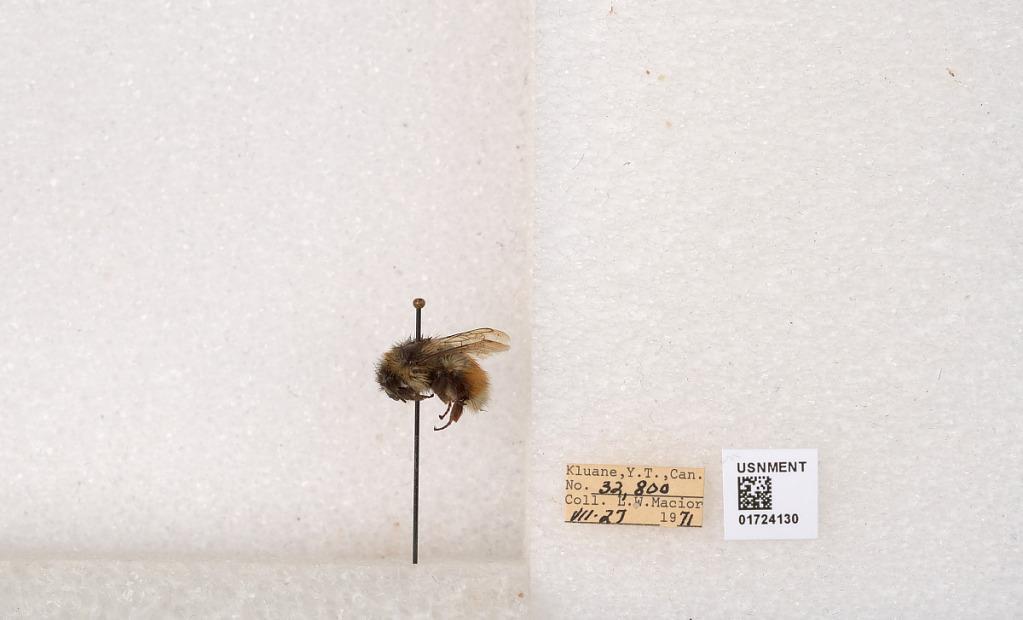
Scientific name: Bombus (Pyrobombus) sylvicola Kirby
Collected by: L. Macior
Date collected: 1971-7-27
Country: Canada
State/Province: Yukon Territory
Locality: Kluane National Park and Reserve
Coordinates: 60.7493, -139.504